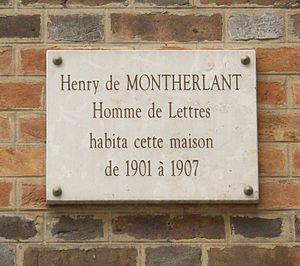
Plaque apposée au n° 106 de la rue Lauriston, Paris 16e, où habita l'écrivain Henry de Montherlant (1895-1972) de 1901 à 1907.
Henry de Montherlant, né le 20 avril 1895 à Paris et mort dans la même ville le 21 septembre 1972, est un romancier, essayiste et dramaturge français.
La rue Lauriston est une voie du 16ᵉ arrondissement de Paris.